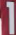
Number: 1